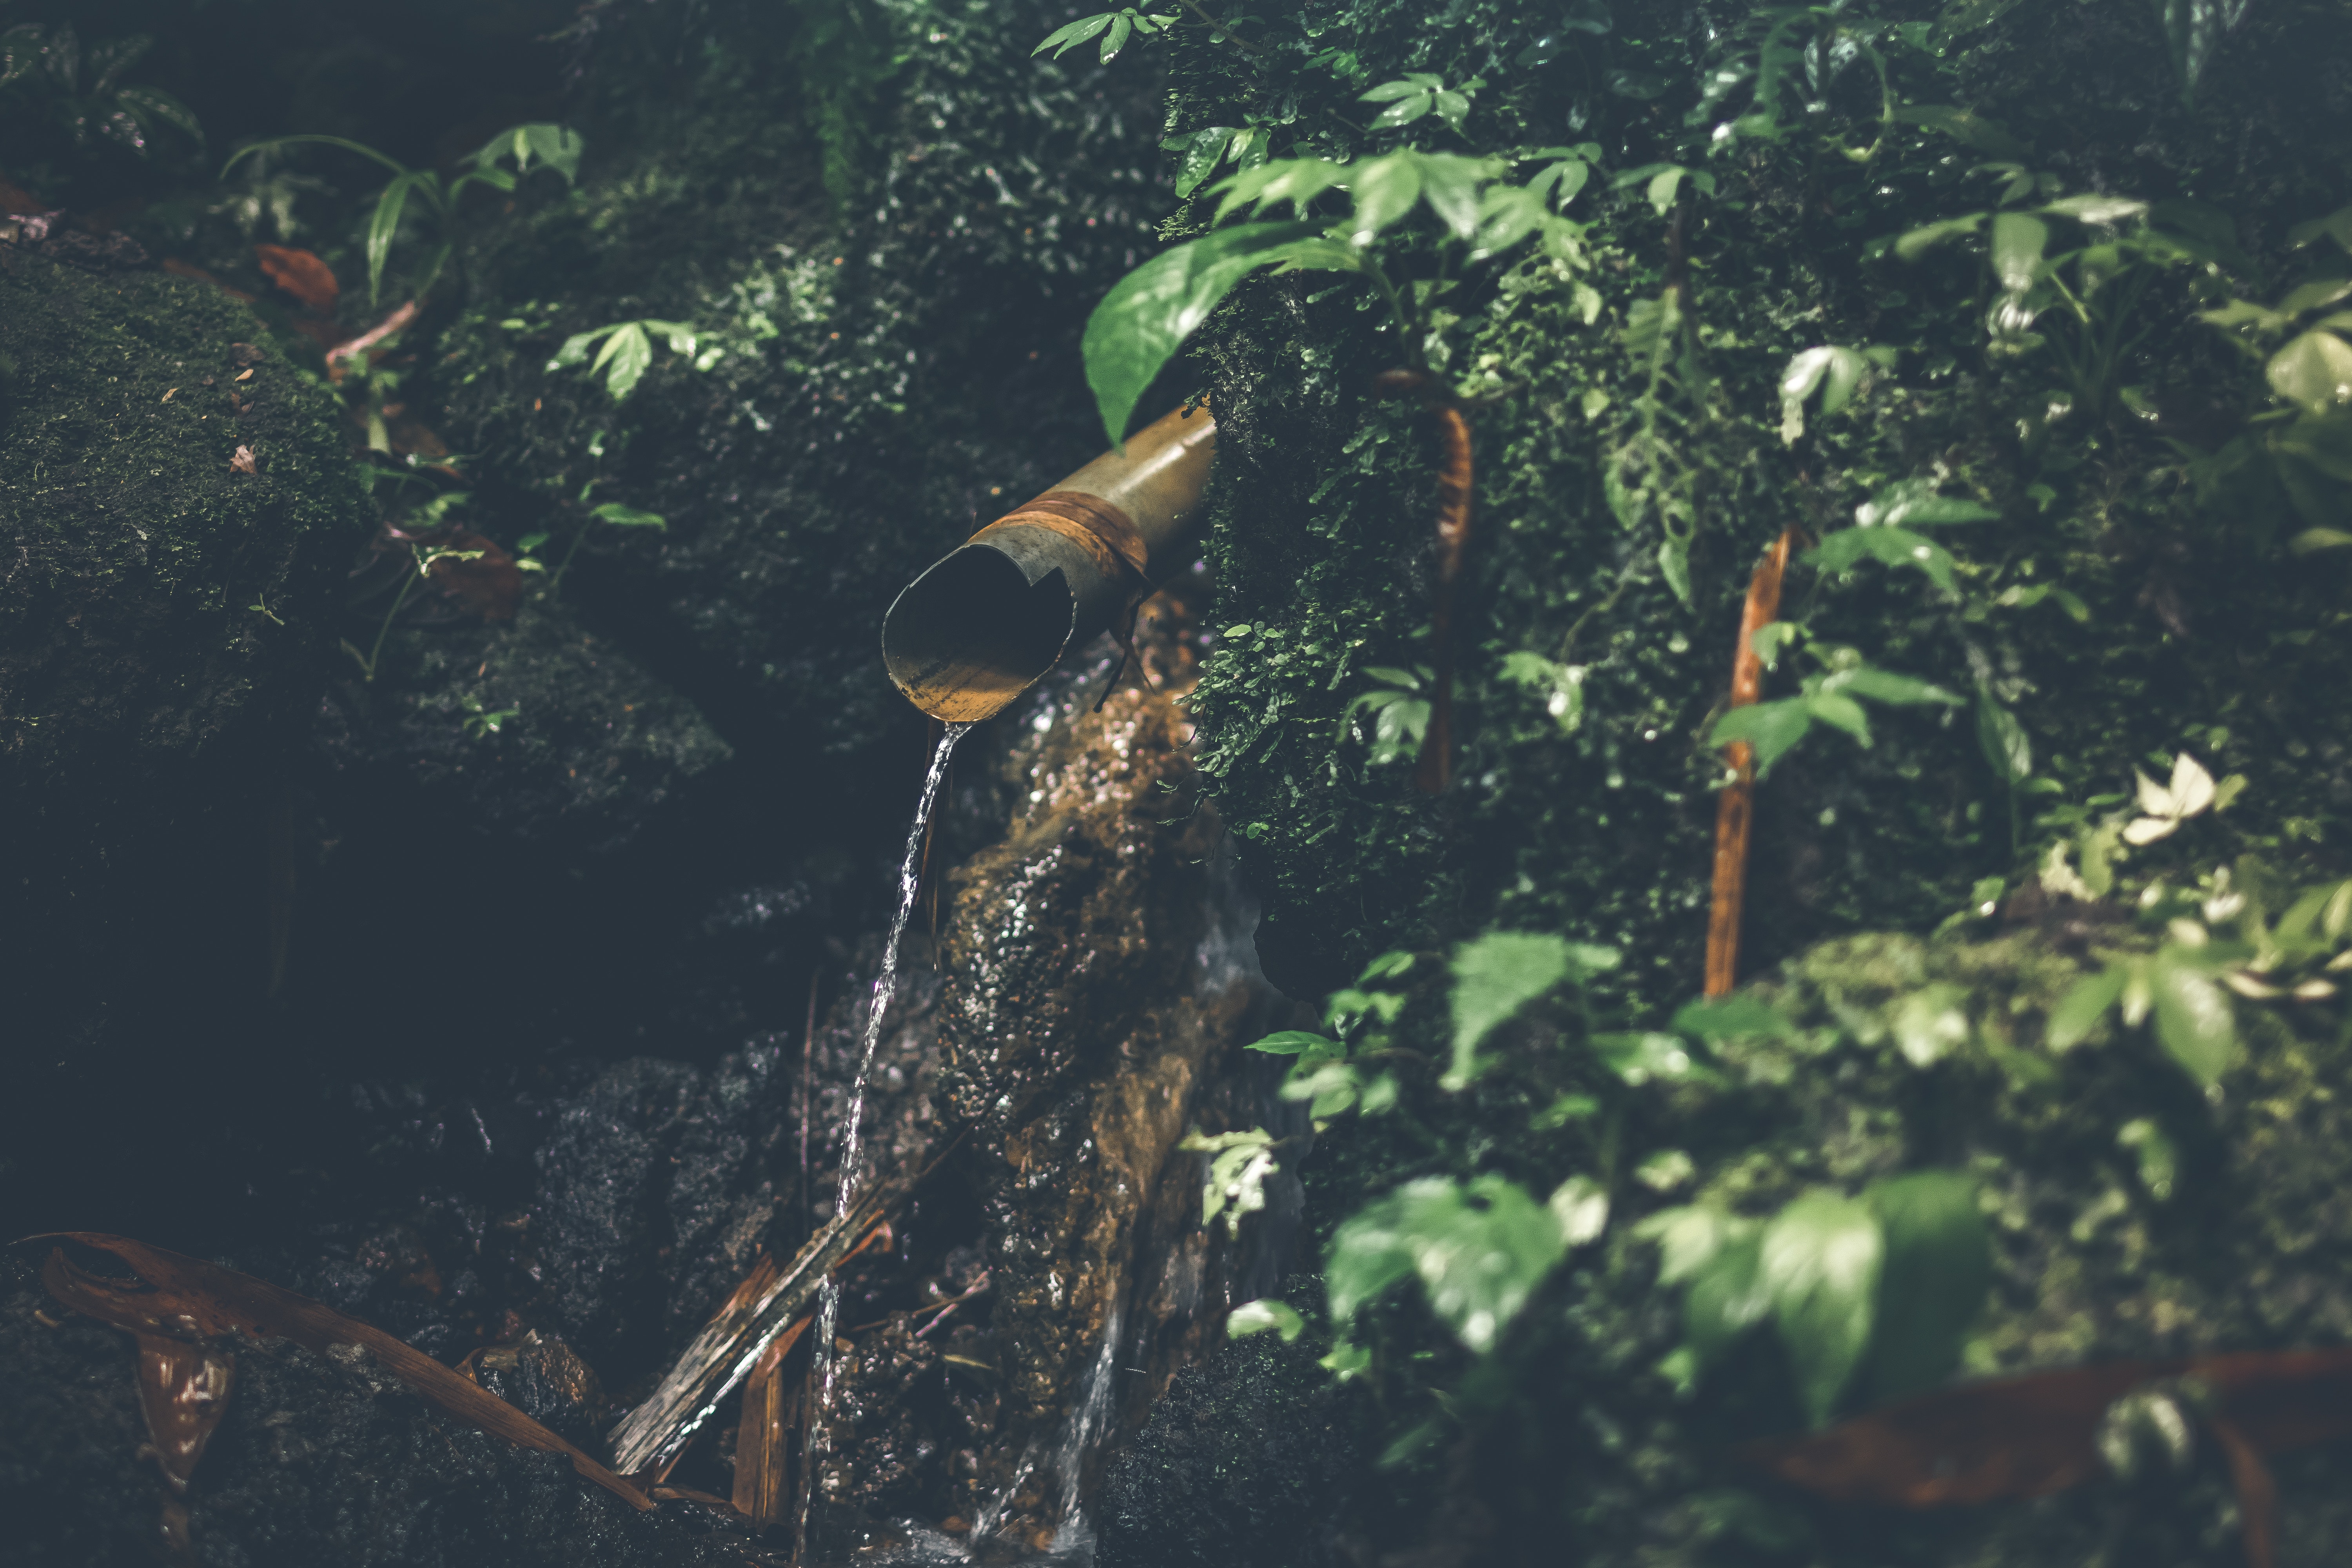
nature, vegetation, green, tree, natural environment, water, jungle, leaf, forest, rainforest, branch, organism, plant, sunlight, adaptation, wildlife, trunk, plant stem, twig, coraciiformes